Maiden Creek

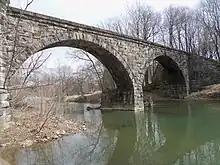
The railroad bridge next to the Schuylkill River

The Maiden Creek watershed covers approximately with more than of perennial streams, including Maiden/Ontelaunee Creek and ten named tributaries (Kistler Creek, Stony Run, Pine Creek, Furnace Creek, Mill Creek, Sacony Creek, Peters Creek, Baileys Creek, Willow Creek, Moselem Springs). The watershed is in the southeast portion of Pennsylvania, lying within the upper Schuylkill River Basin in northeastern Berks County and extreme western Lehigh County. Small portions of eastern Schuylkill County lie within the watershed at the ridgeline of Blue Mountain and in State Gamelands. Nineteen townships and five boroughs, or parts thereof, lie within the watershed. The boroughs of Kutztown, Fleetwood, Lenhartsville and Lyons, along with Greenwich, Maidencreek and Richmond townships lie entirely within the watershed. Nearly all of Albany, Lynn, Maxatawny, and Windsor townships are within the watershed as well.